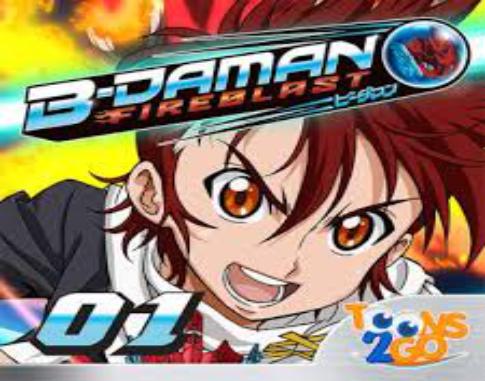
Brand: B-Daman
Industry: Leisure